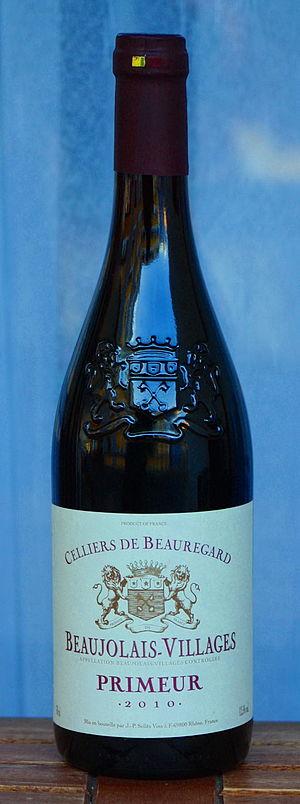
Vin primeur se dit en deux sens très différents, même si dans les deux cas « primeur » fait référence aux premiers mois de l'élaboration d'un vin.